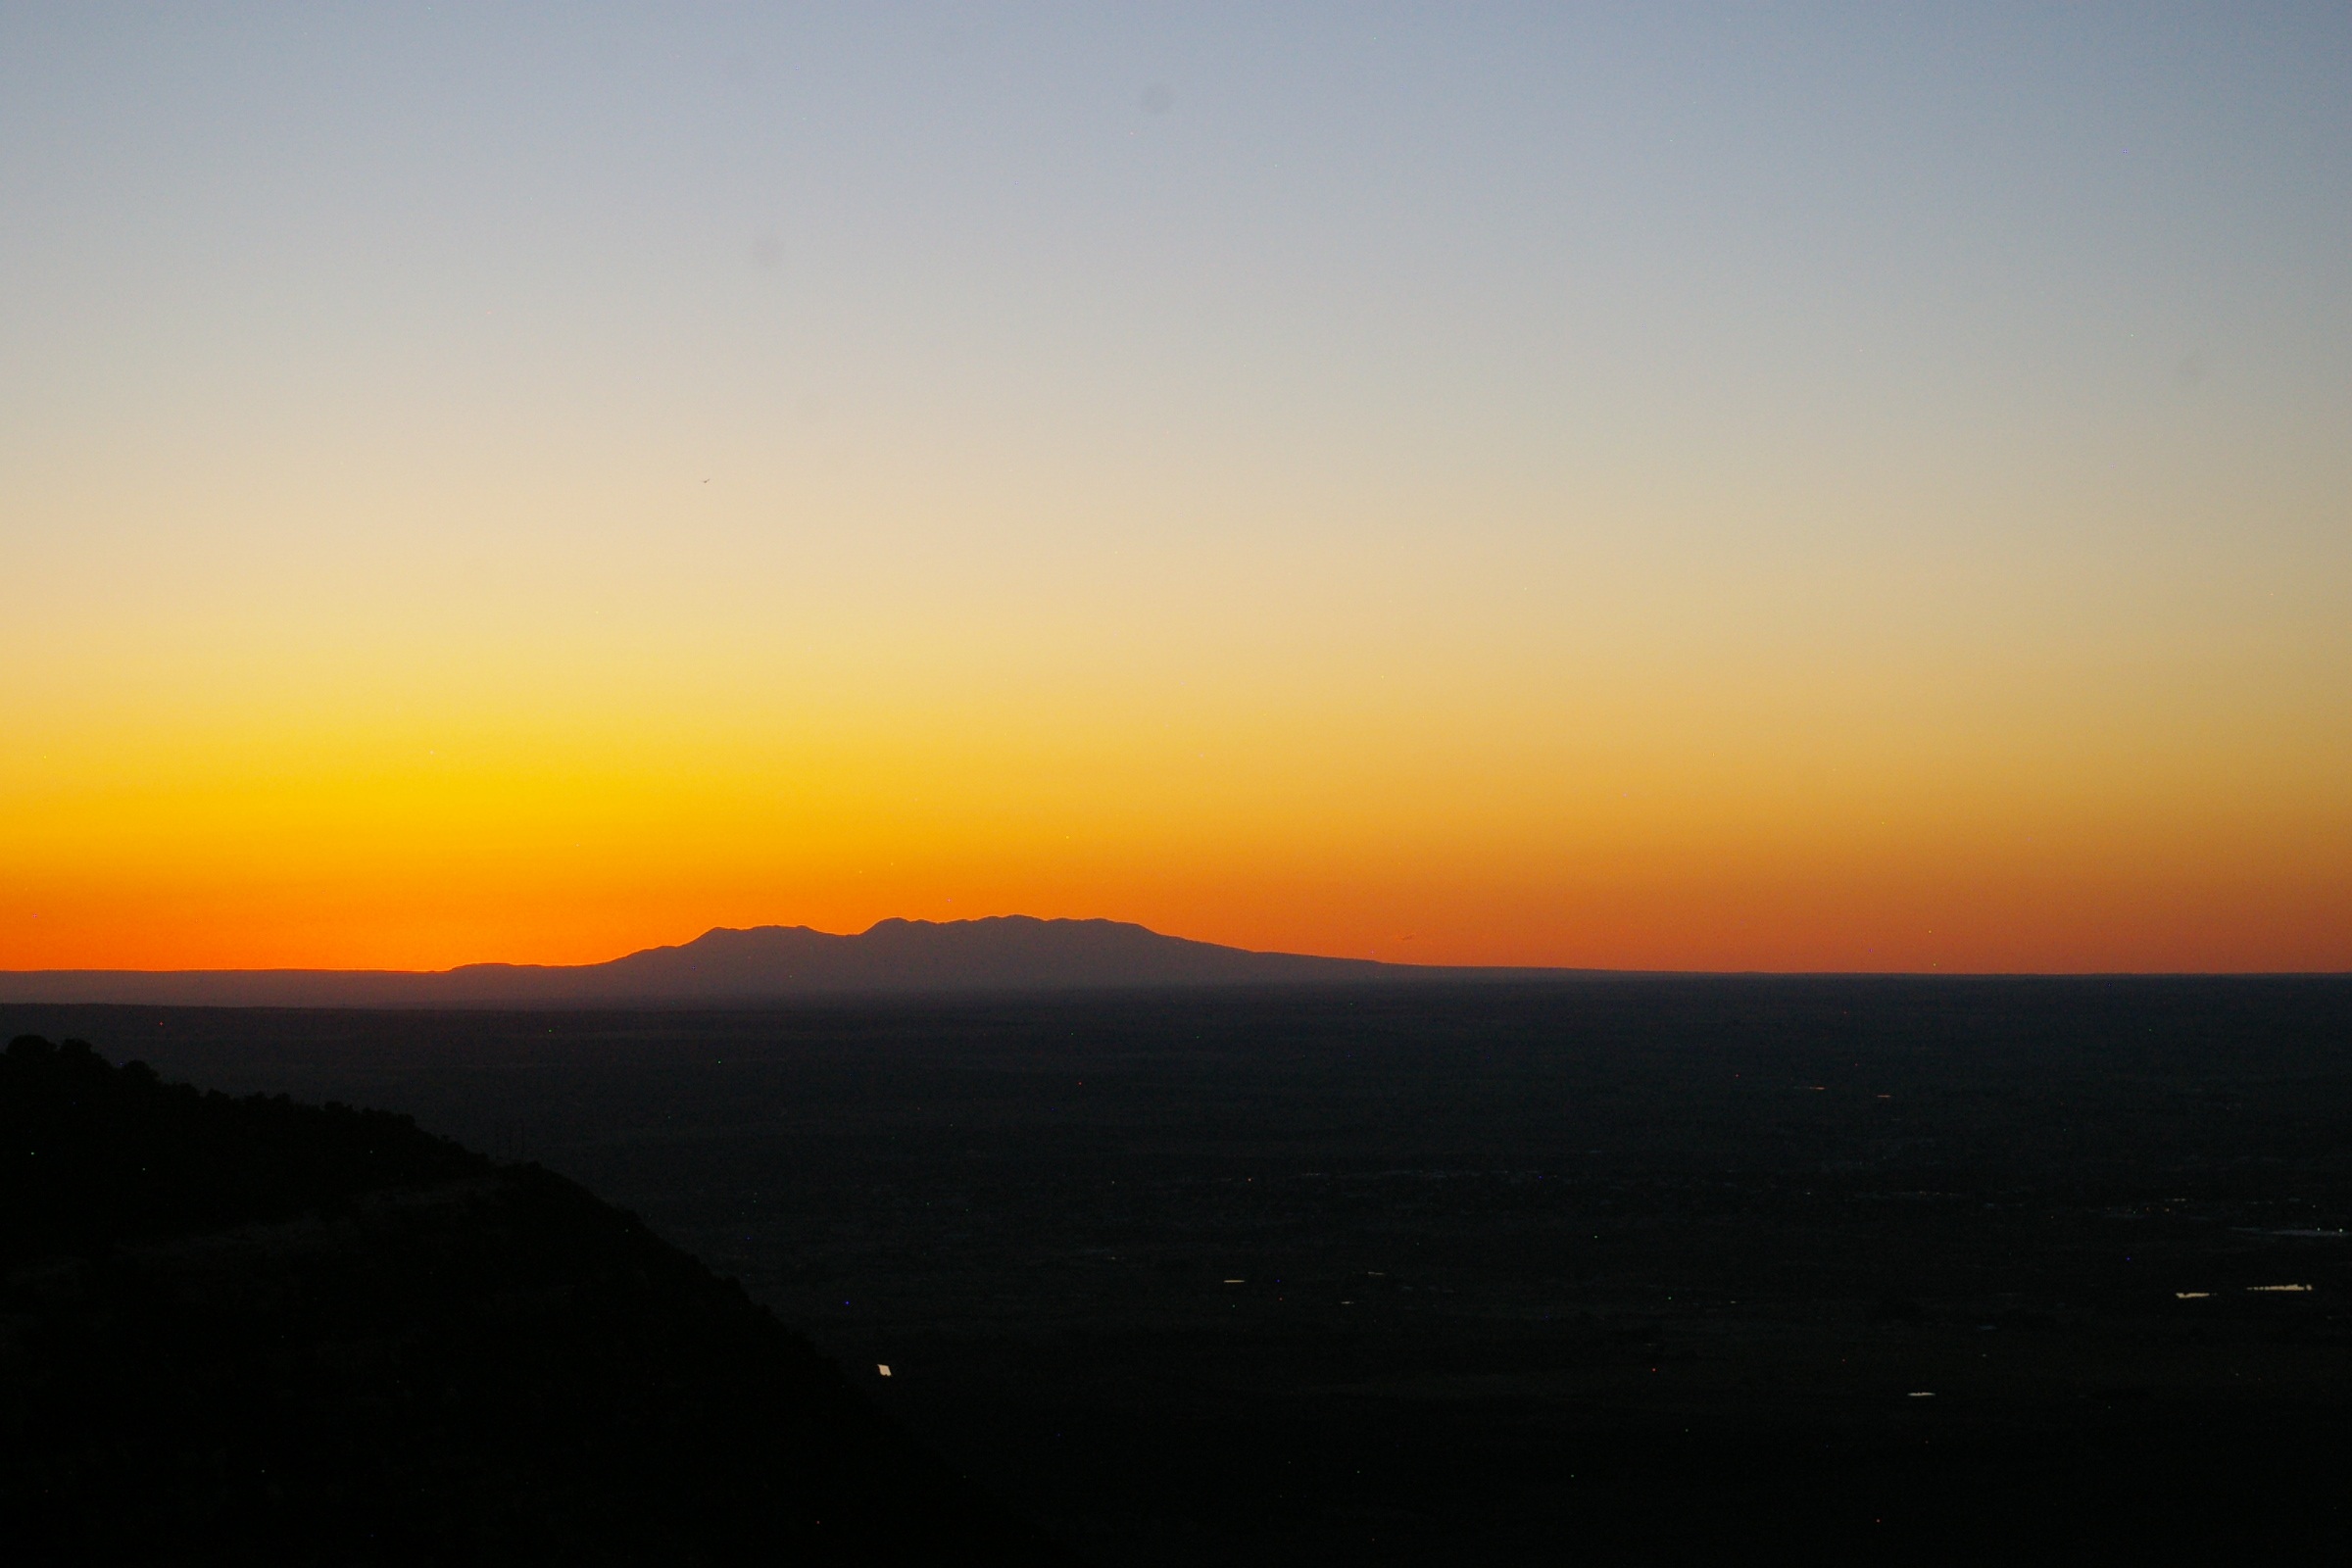
sea, coast, horizon, mountain, sky, sun, sunrise, sunset, sunlight, morning, hill, dawn, dusk, evening, orange, glow, plain, utah, afterglow, atmospheric phenomenon, red sky at morning, mesa verde national park